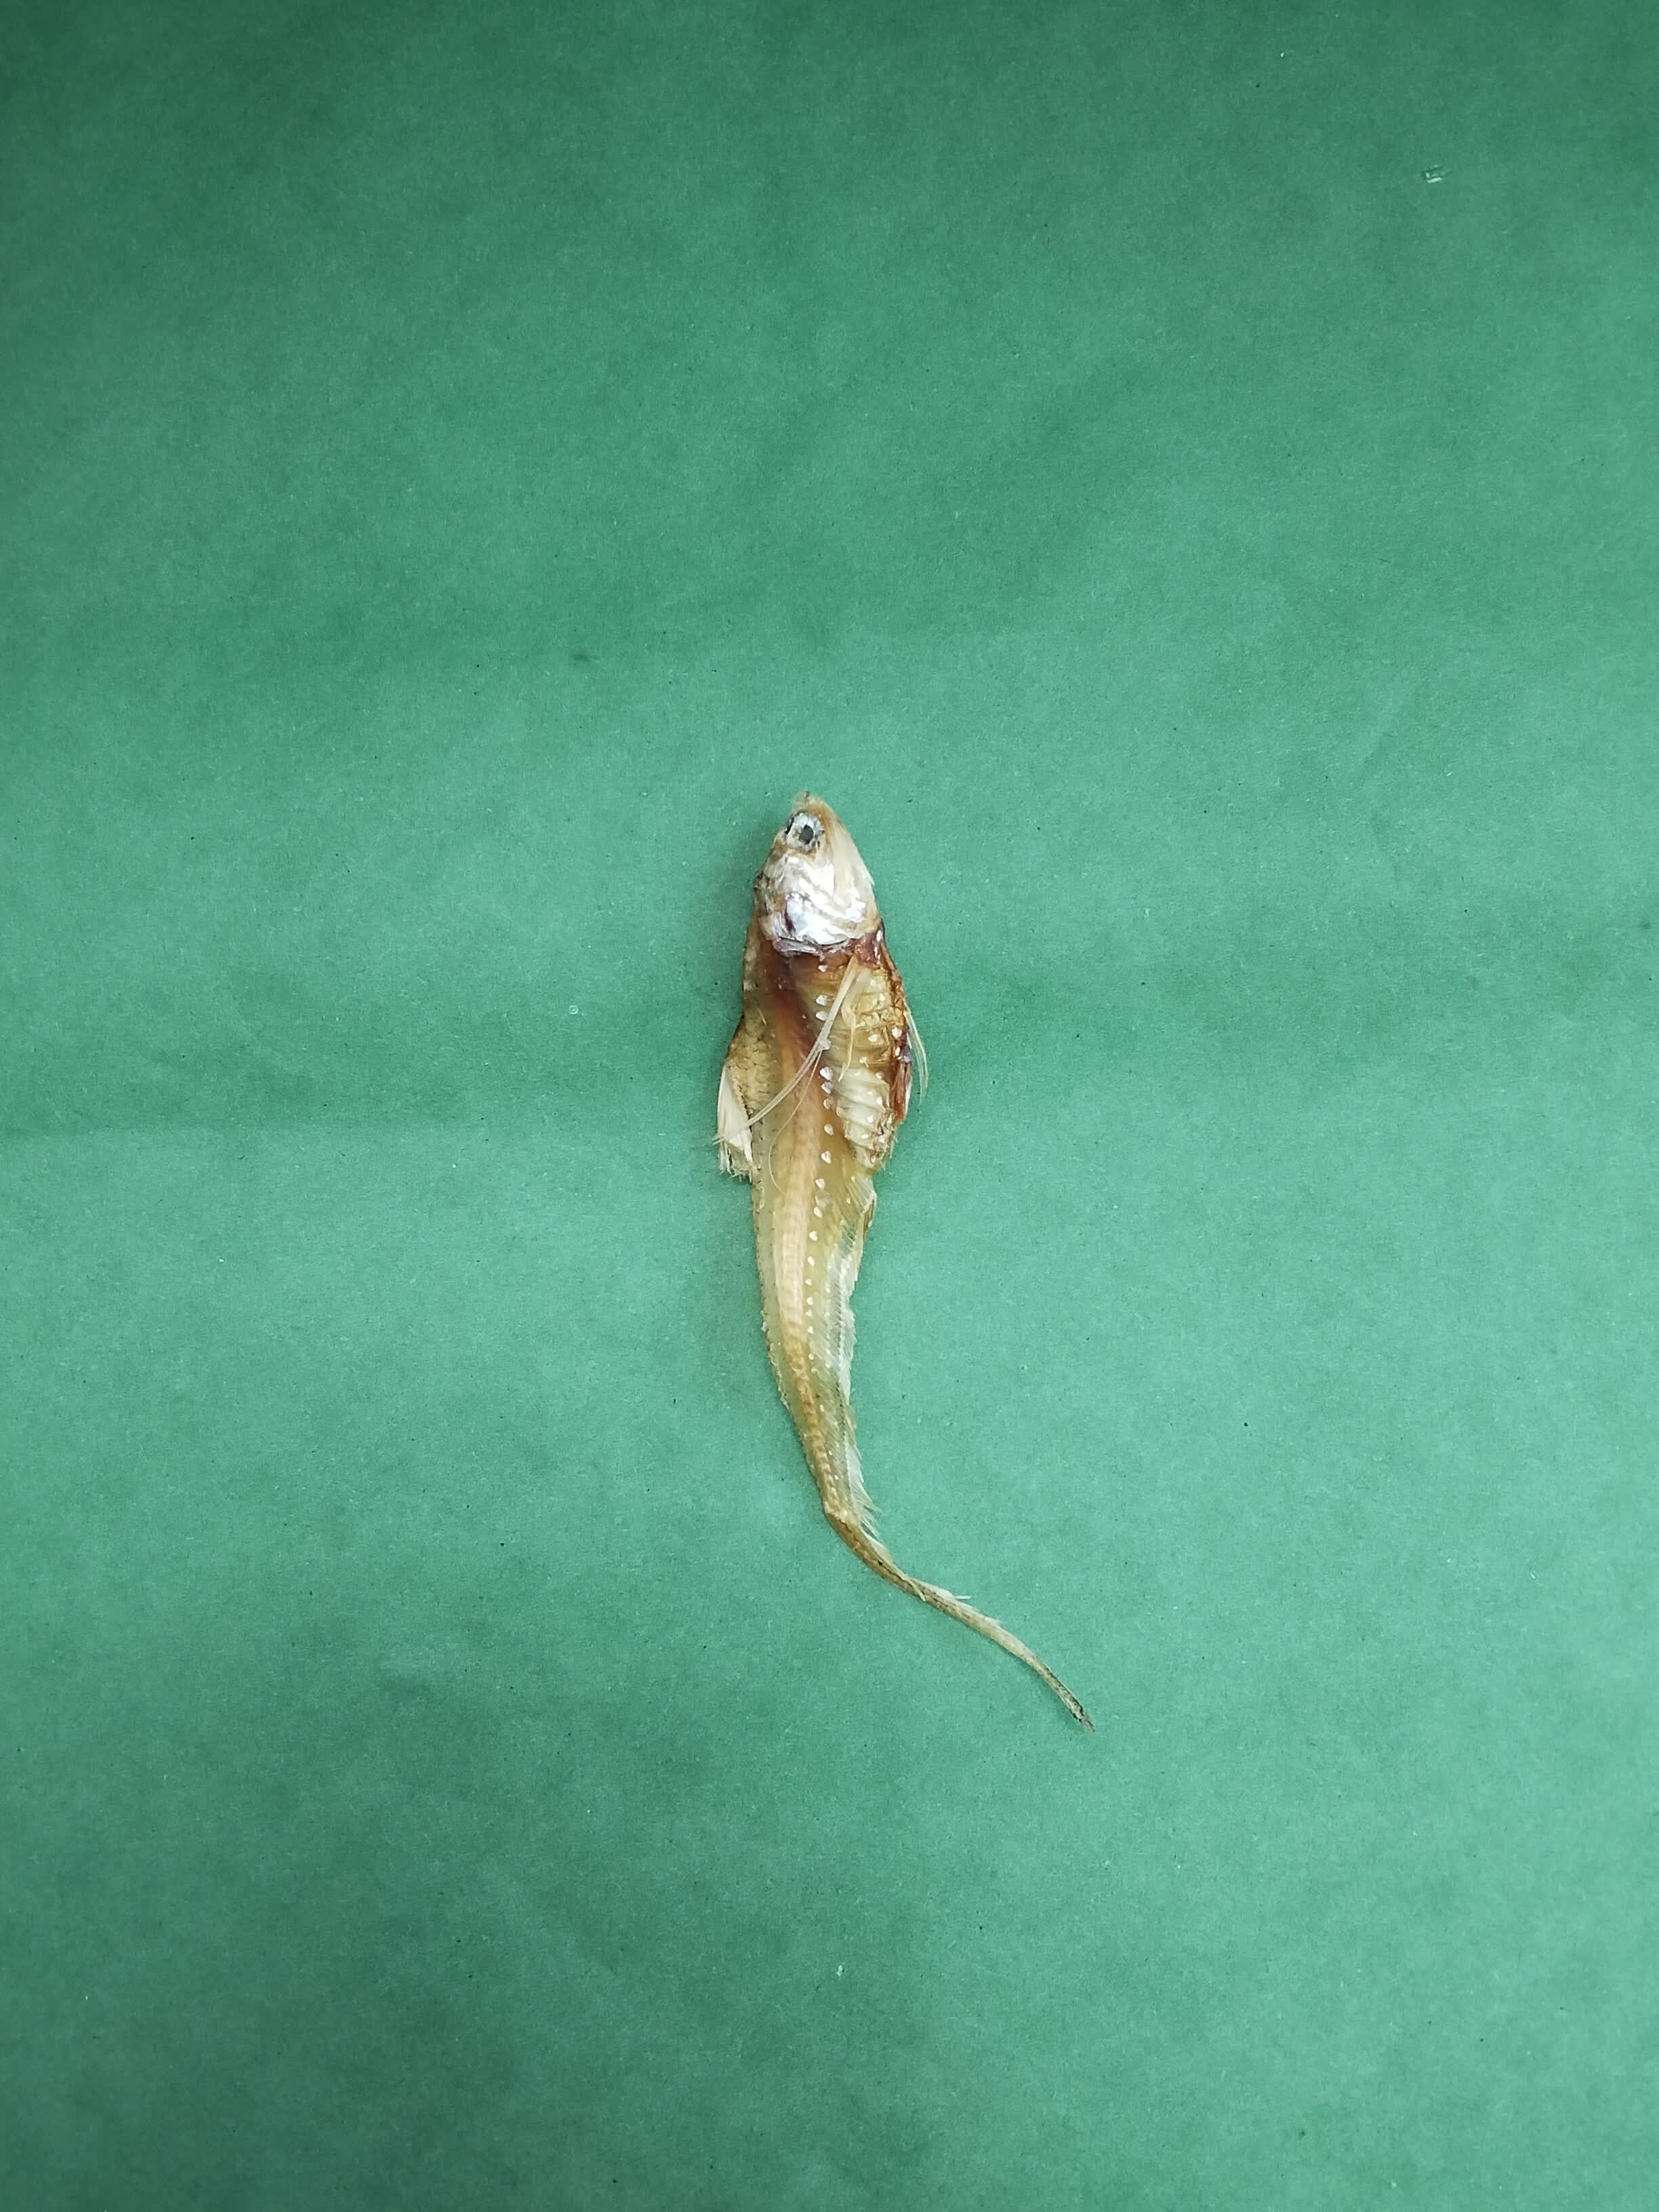
Species: Shundori